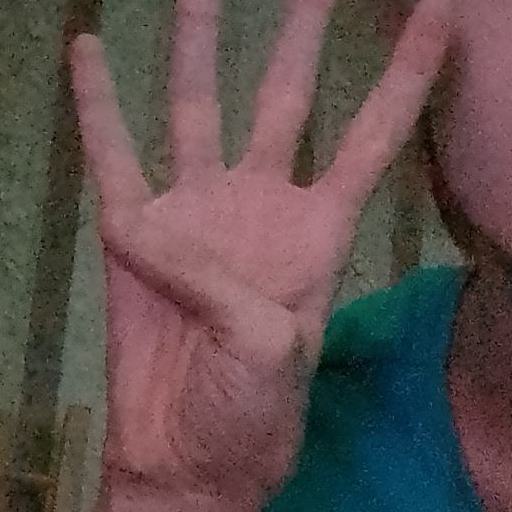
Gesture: four